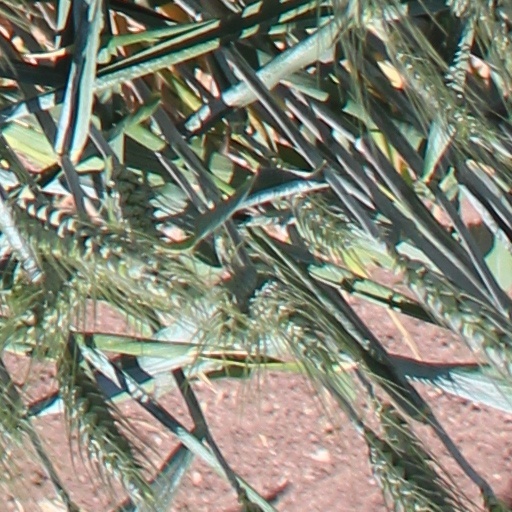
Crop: wheat